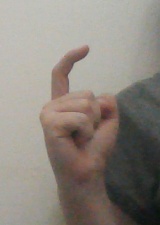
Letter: ra